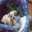
Label: dog